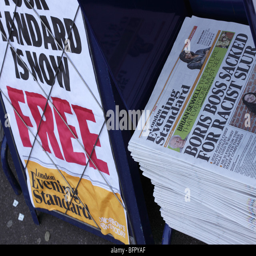
newspaper became a free newspaper